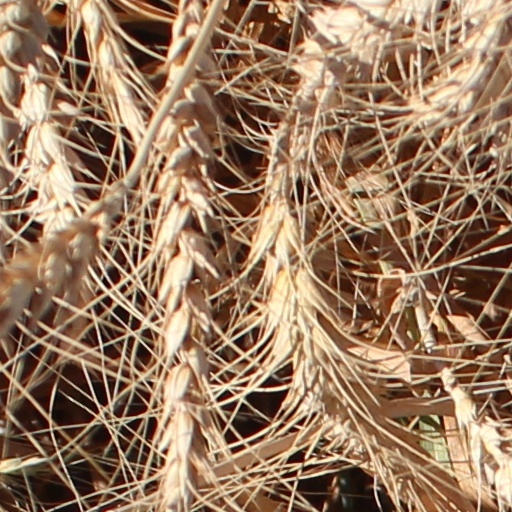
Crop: wheat